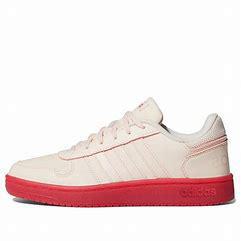
Brand: adidas
Model: NEO Hoops 2 Skate